Tseminyü district

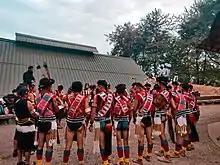
Rengma Nagas in their traditional attire.

Tseminyü District is the 13th district of the Indian state of Nagaland. It was created on December 18, 2021. The district headquarters is located in the town of Tseminyü. It is home to the Rengma Nagas, with a population of 63,269 (2011) and an area of 256 square kilometres.